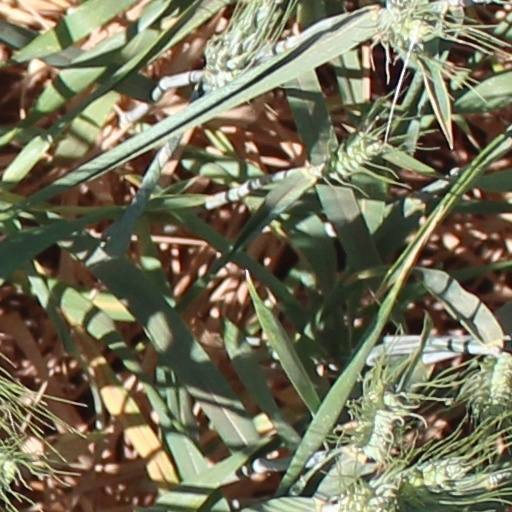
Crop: wheat